Guillermo Sara

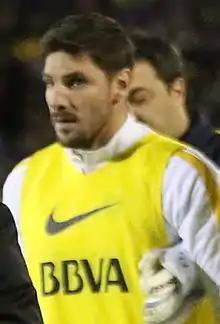
Guillermo Sara in 2016

Guillermo Sara (born 30 September 1987) is a retired Argentine footballer, who played as a goalkeeper.